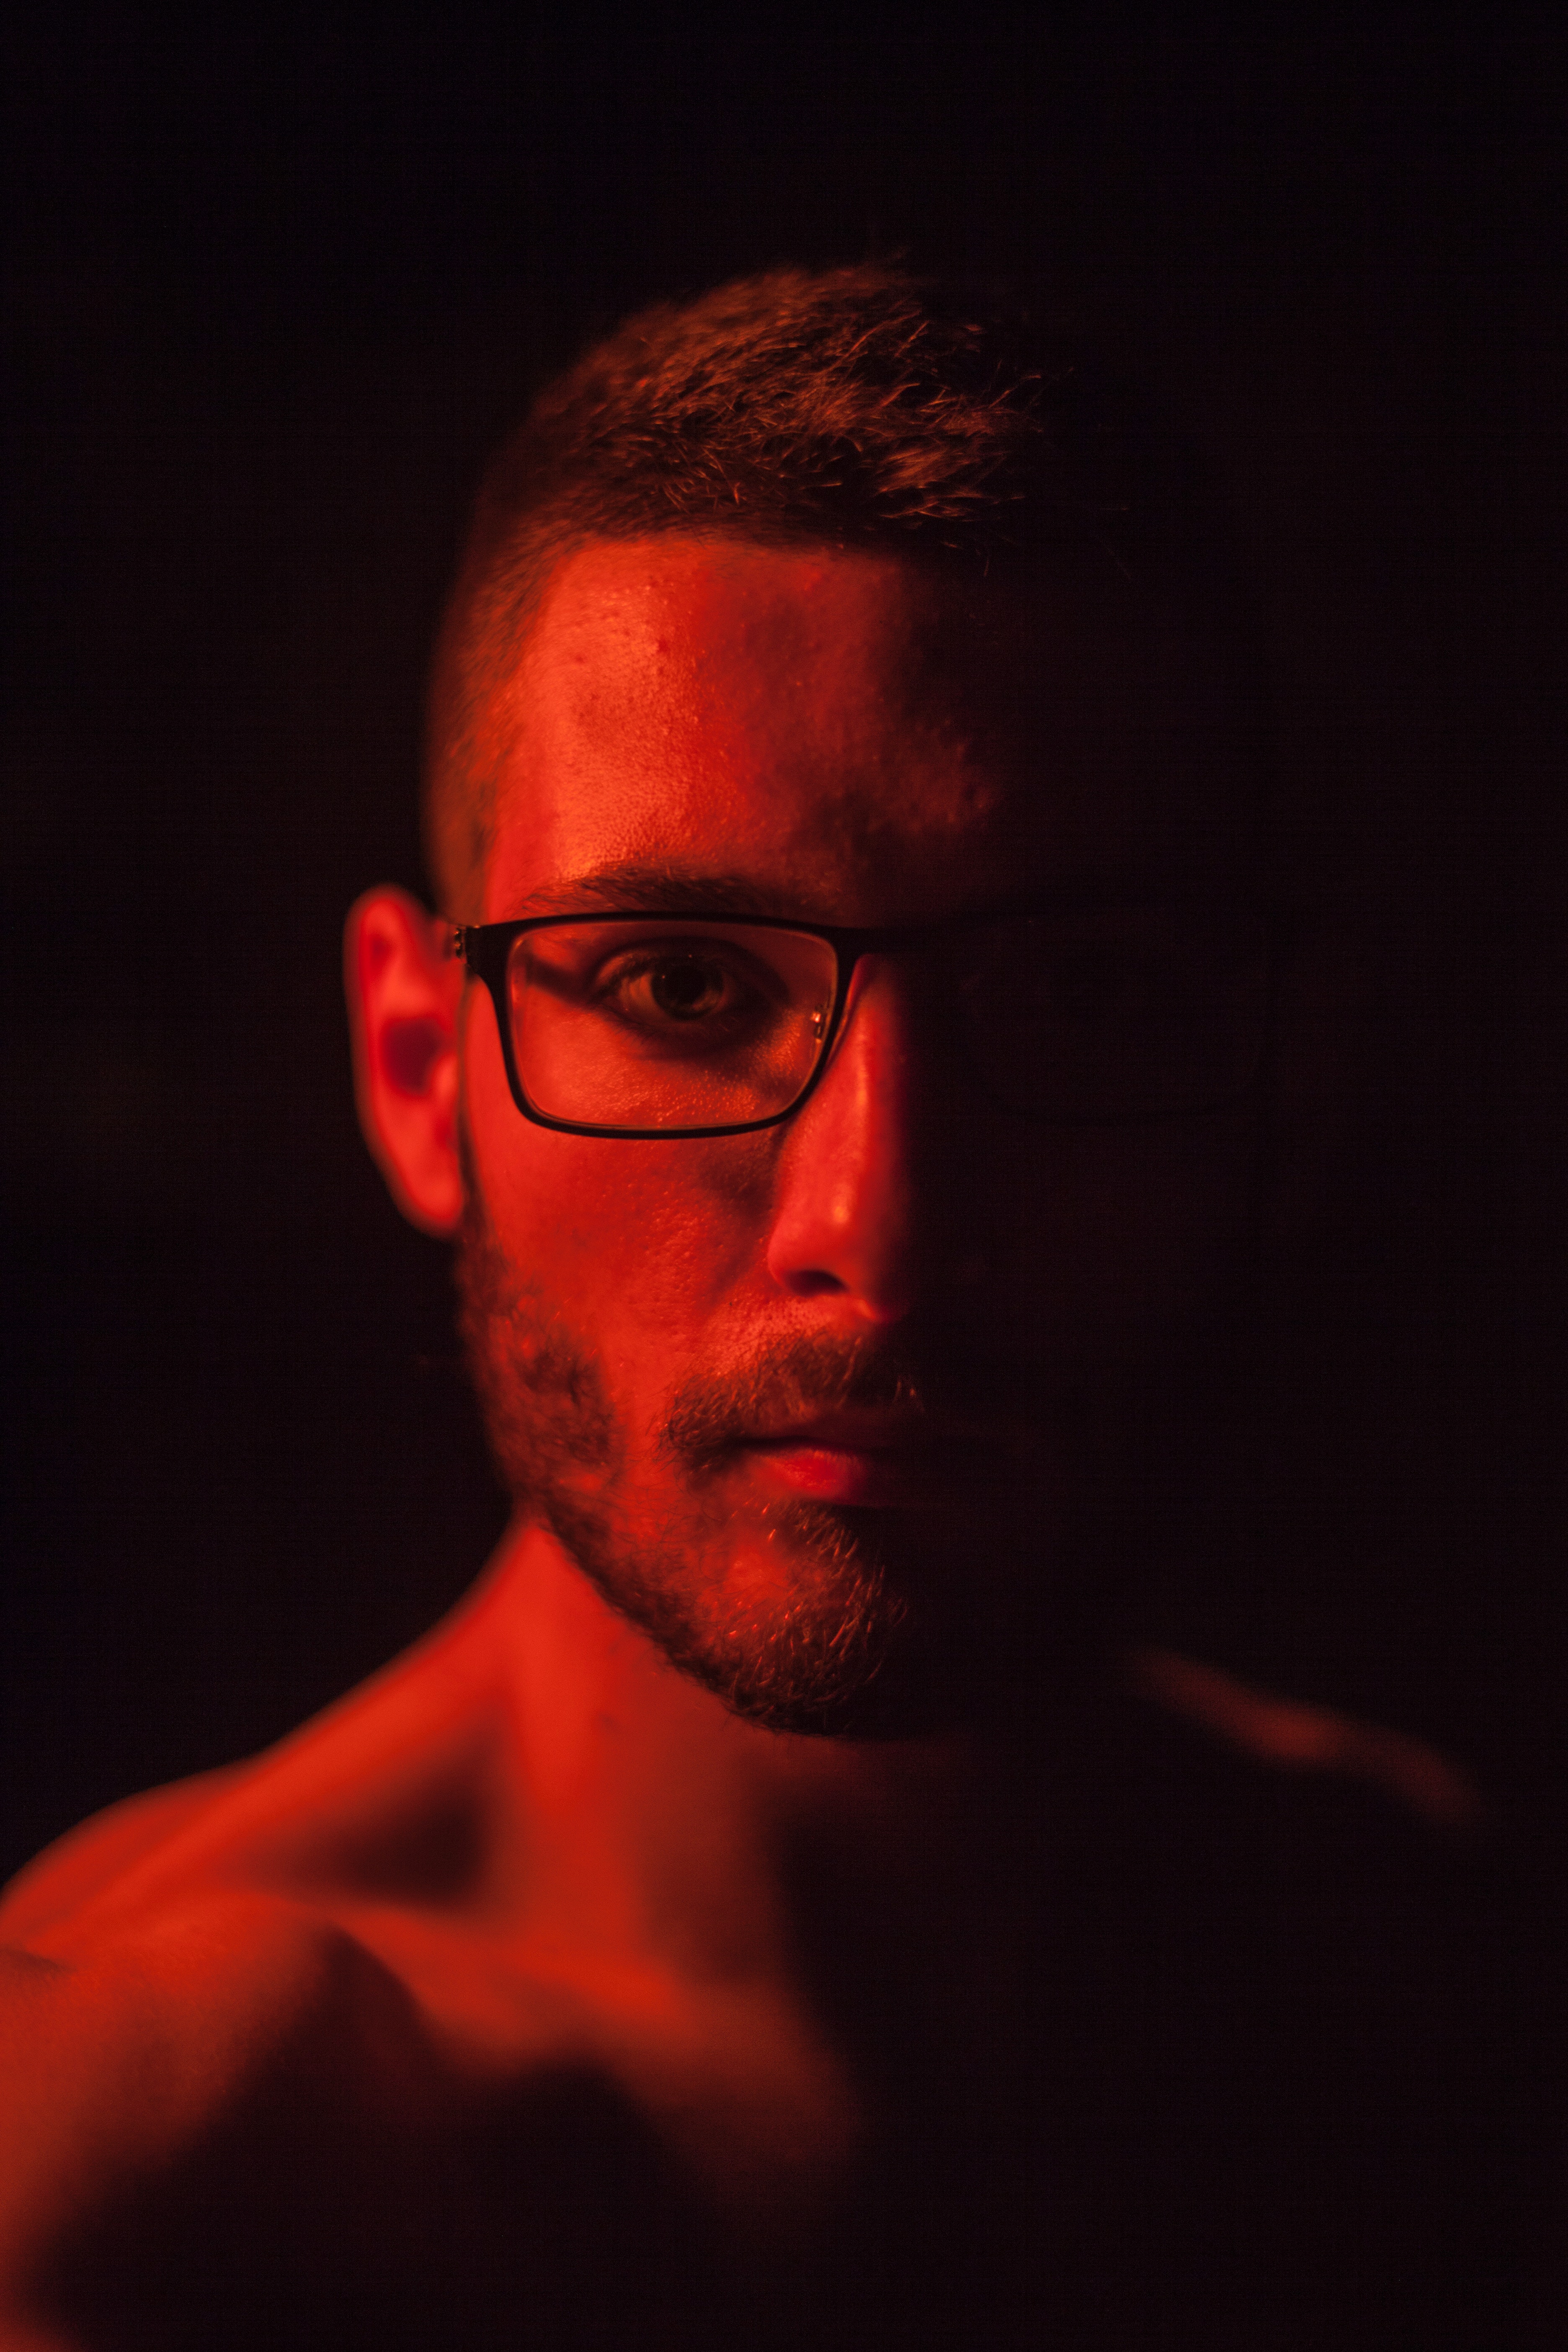
man, red, facial hair, glasses, darkness, vision care, eyewear, human, portrait, night, sunglasses, sky, midnight, backlighting